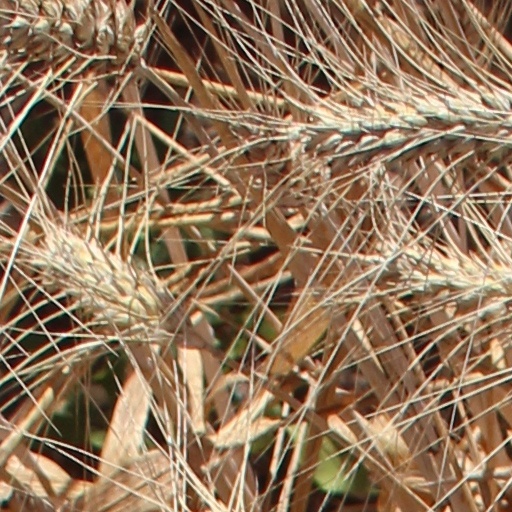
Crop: wheat